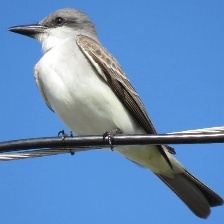
Species: GRAY KINGBIRD
Scientific name: TYRANNUS DOMINICENSIS